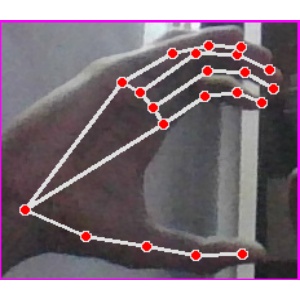
अक्षर: ऋ